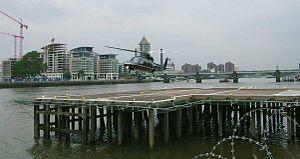
L'Héliport de Londres, précédemment appelé Battersea et actuellement officiellement connu comme le NetJets London Heliport fait office d'unique héliport pour la capitale anglaise. L'établissement, qui a été inauguré en 1959, est situé dans Battersea, sur la rive sud de la Tamise, à 5,6 km au sud-ouest du pont de Westminster et entre Wandsworth Bridge et le pont ferroviaire de Battersea.